LGBTQ literature in Ecuador

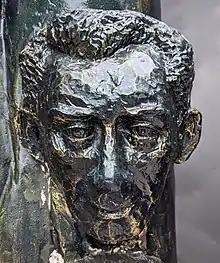
Monument to Joaquín Gallegos Lara, author of Al subir el aguaje.

Four years later, in 1930, the Guayaquil writer Joaquín Gallegos Lara published the short story ""Al subir el aguaje"" as part of the book "Los que se van", which constitutes the first Ecuadorian literary work to portray female homosexuality. The protagonist of the story, the Manflor, is described with characteristics commonly defined as masculine, in addition to the fact that the term "manflor" was at that time an Argentinian idiom used to designate men considered effeminate. In the story, the Manflor confronts Cuchucho, who, despite knowing the rumor about her sexual orientation, tries to seduce and then rape her. In the end the two engage in a duel in which the Manflor emerges victorious.